NLV Pole Star

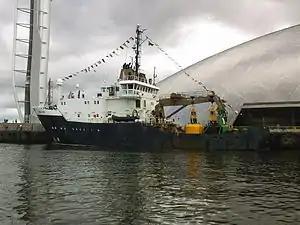
NLV "Pole Star" at the Glasgow River Festival 2007

"Pole Star" was completed in 2000 by Ferguson Shipbuilders on the River Clyde. She is the fourth NLB vessel to carry the name and replaced the 37-year-old MV "Fingal". In memory of this vessel, "Pole Star" has a workboat onboard named "Fingal".